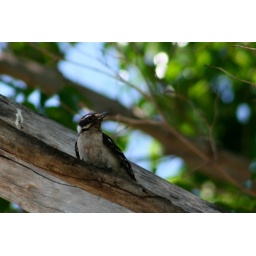
Picture taken outside our apartment building in Boca Raton, FL on 5/11/09. This male is sitting by his nest